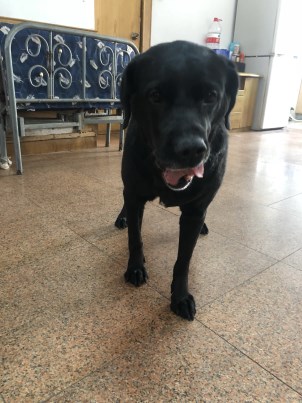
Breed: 3580-n000122-Labrador_retriever